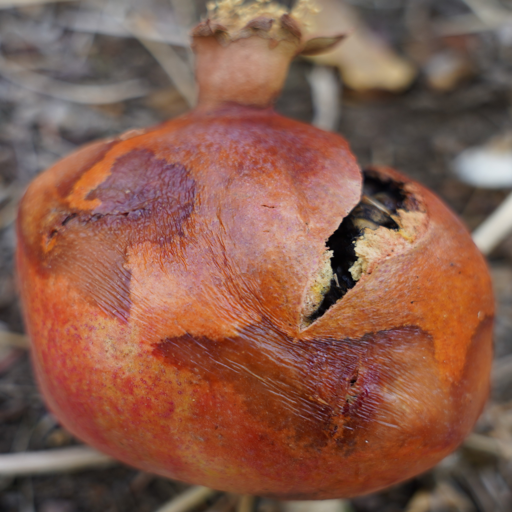
Label: Colletotrichum spp